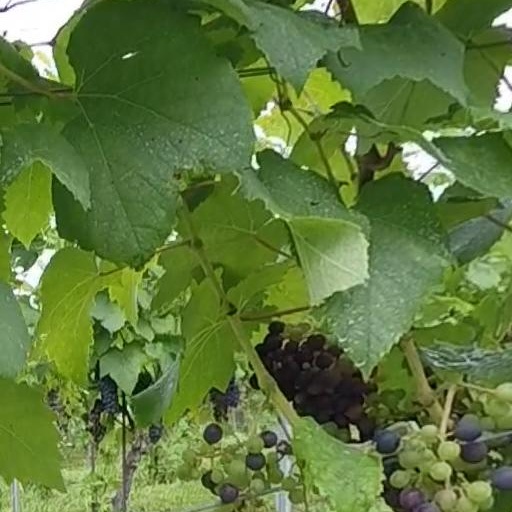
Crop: grape